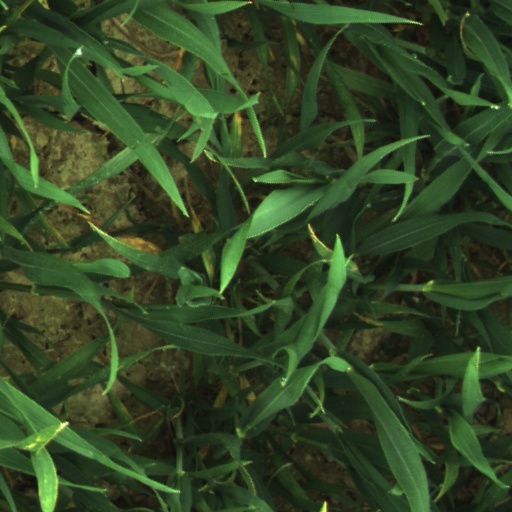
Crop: wheat